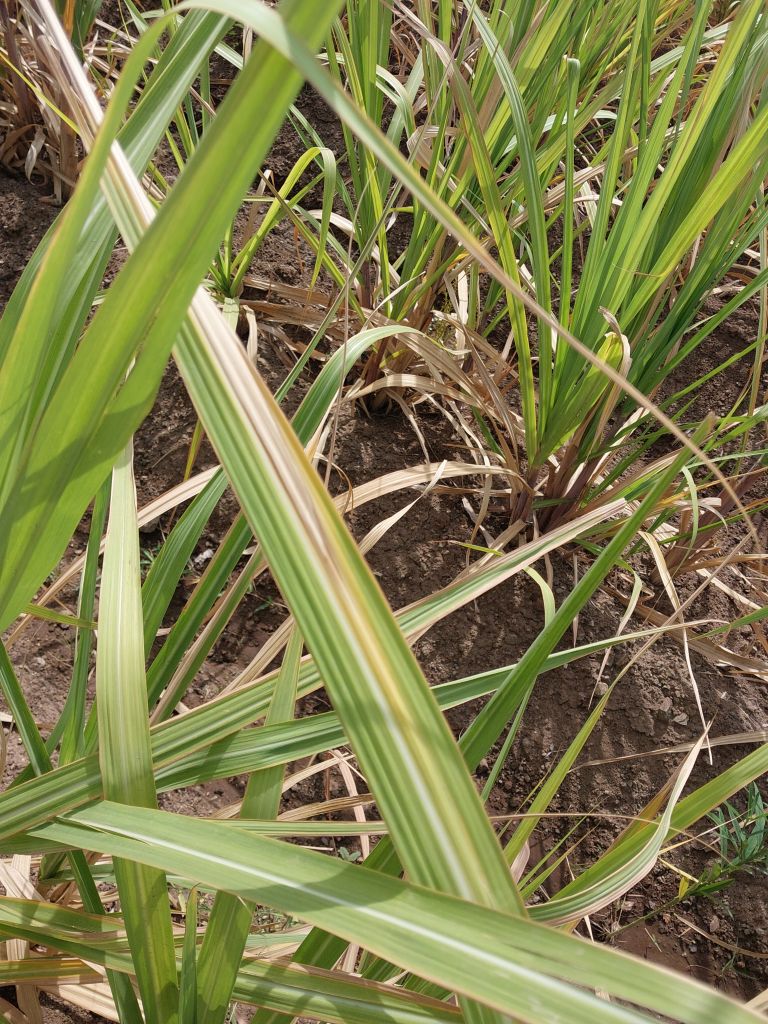
Label: Yellow Leaf